Marinho (footballer, born 1957)

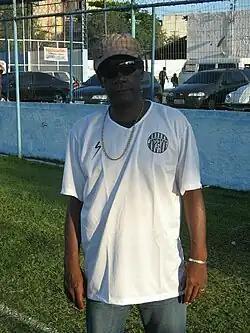
Marinho in 2009

Mário José dos Reis Emiliano (23 May 1957 – 15 June 2020), commonly known as Marinho, was a Brazilian professional footballer and assistant manager of Bangu. He played as a right winger.